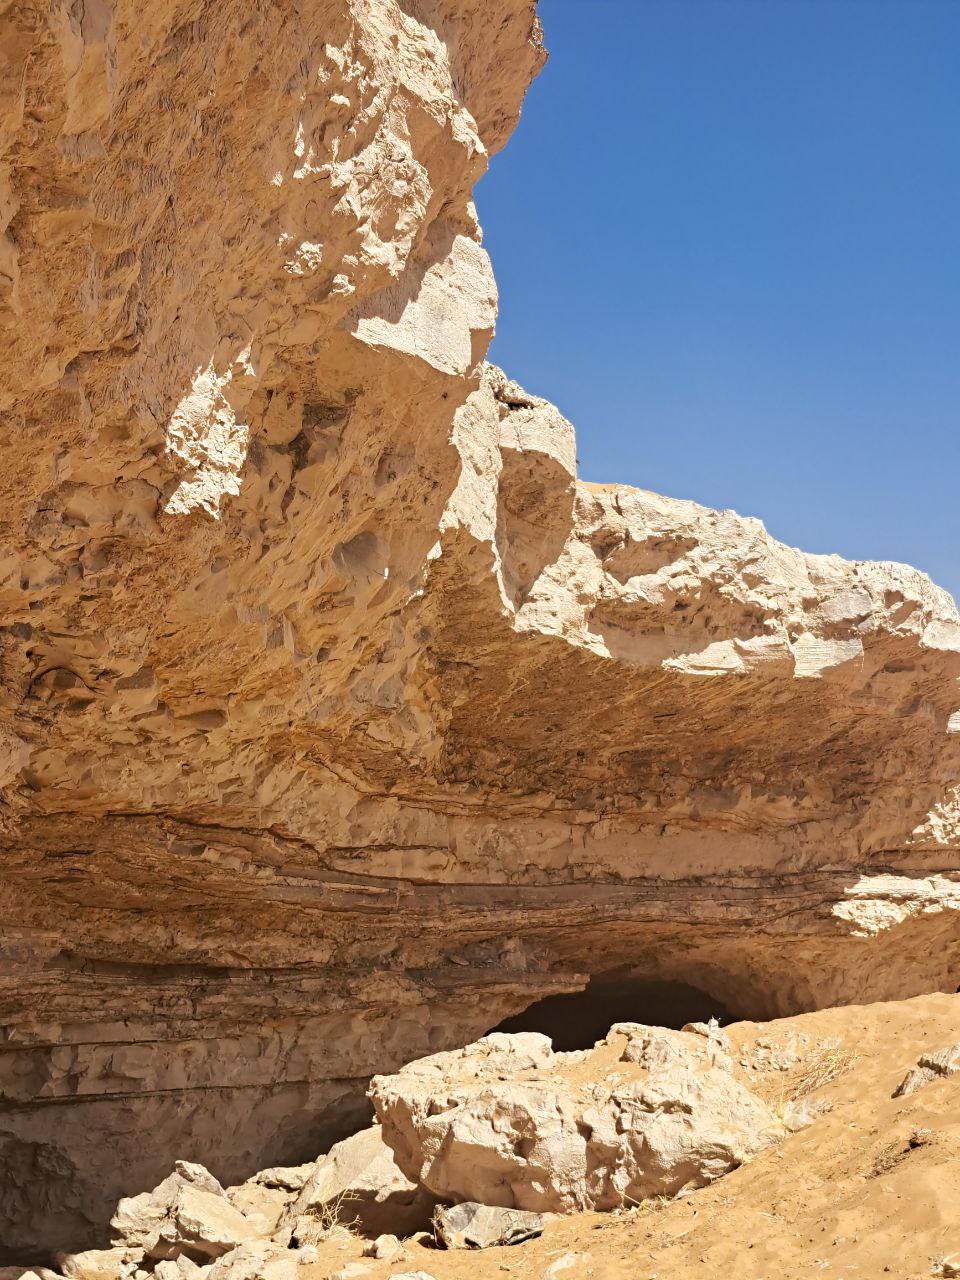
الوصف بالفصحى: تكوينات صخرية رملية تتخللها فتحات طبيعية
الوصف بالعامية السودانية: طبقات صخور رملية بتوري تضاريس وفيها فتحة زي كهف صغير
التصنيف: Nature & Landscape
التصنيف الفرعي: Desert landscapes